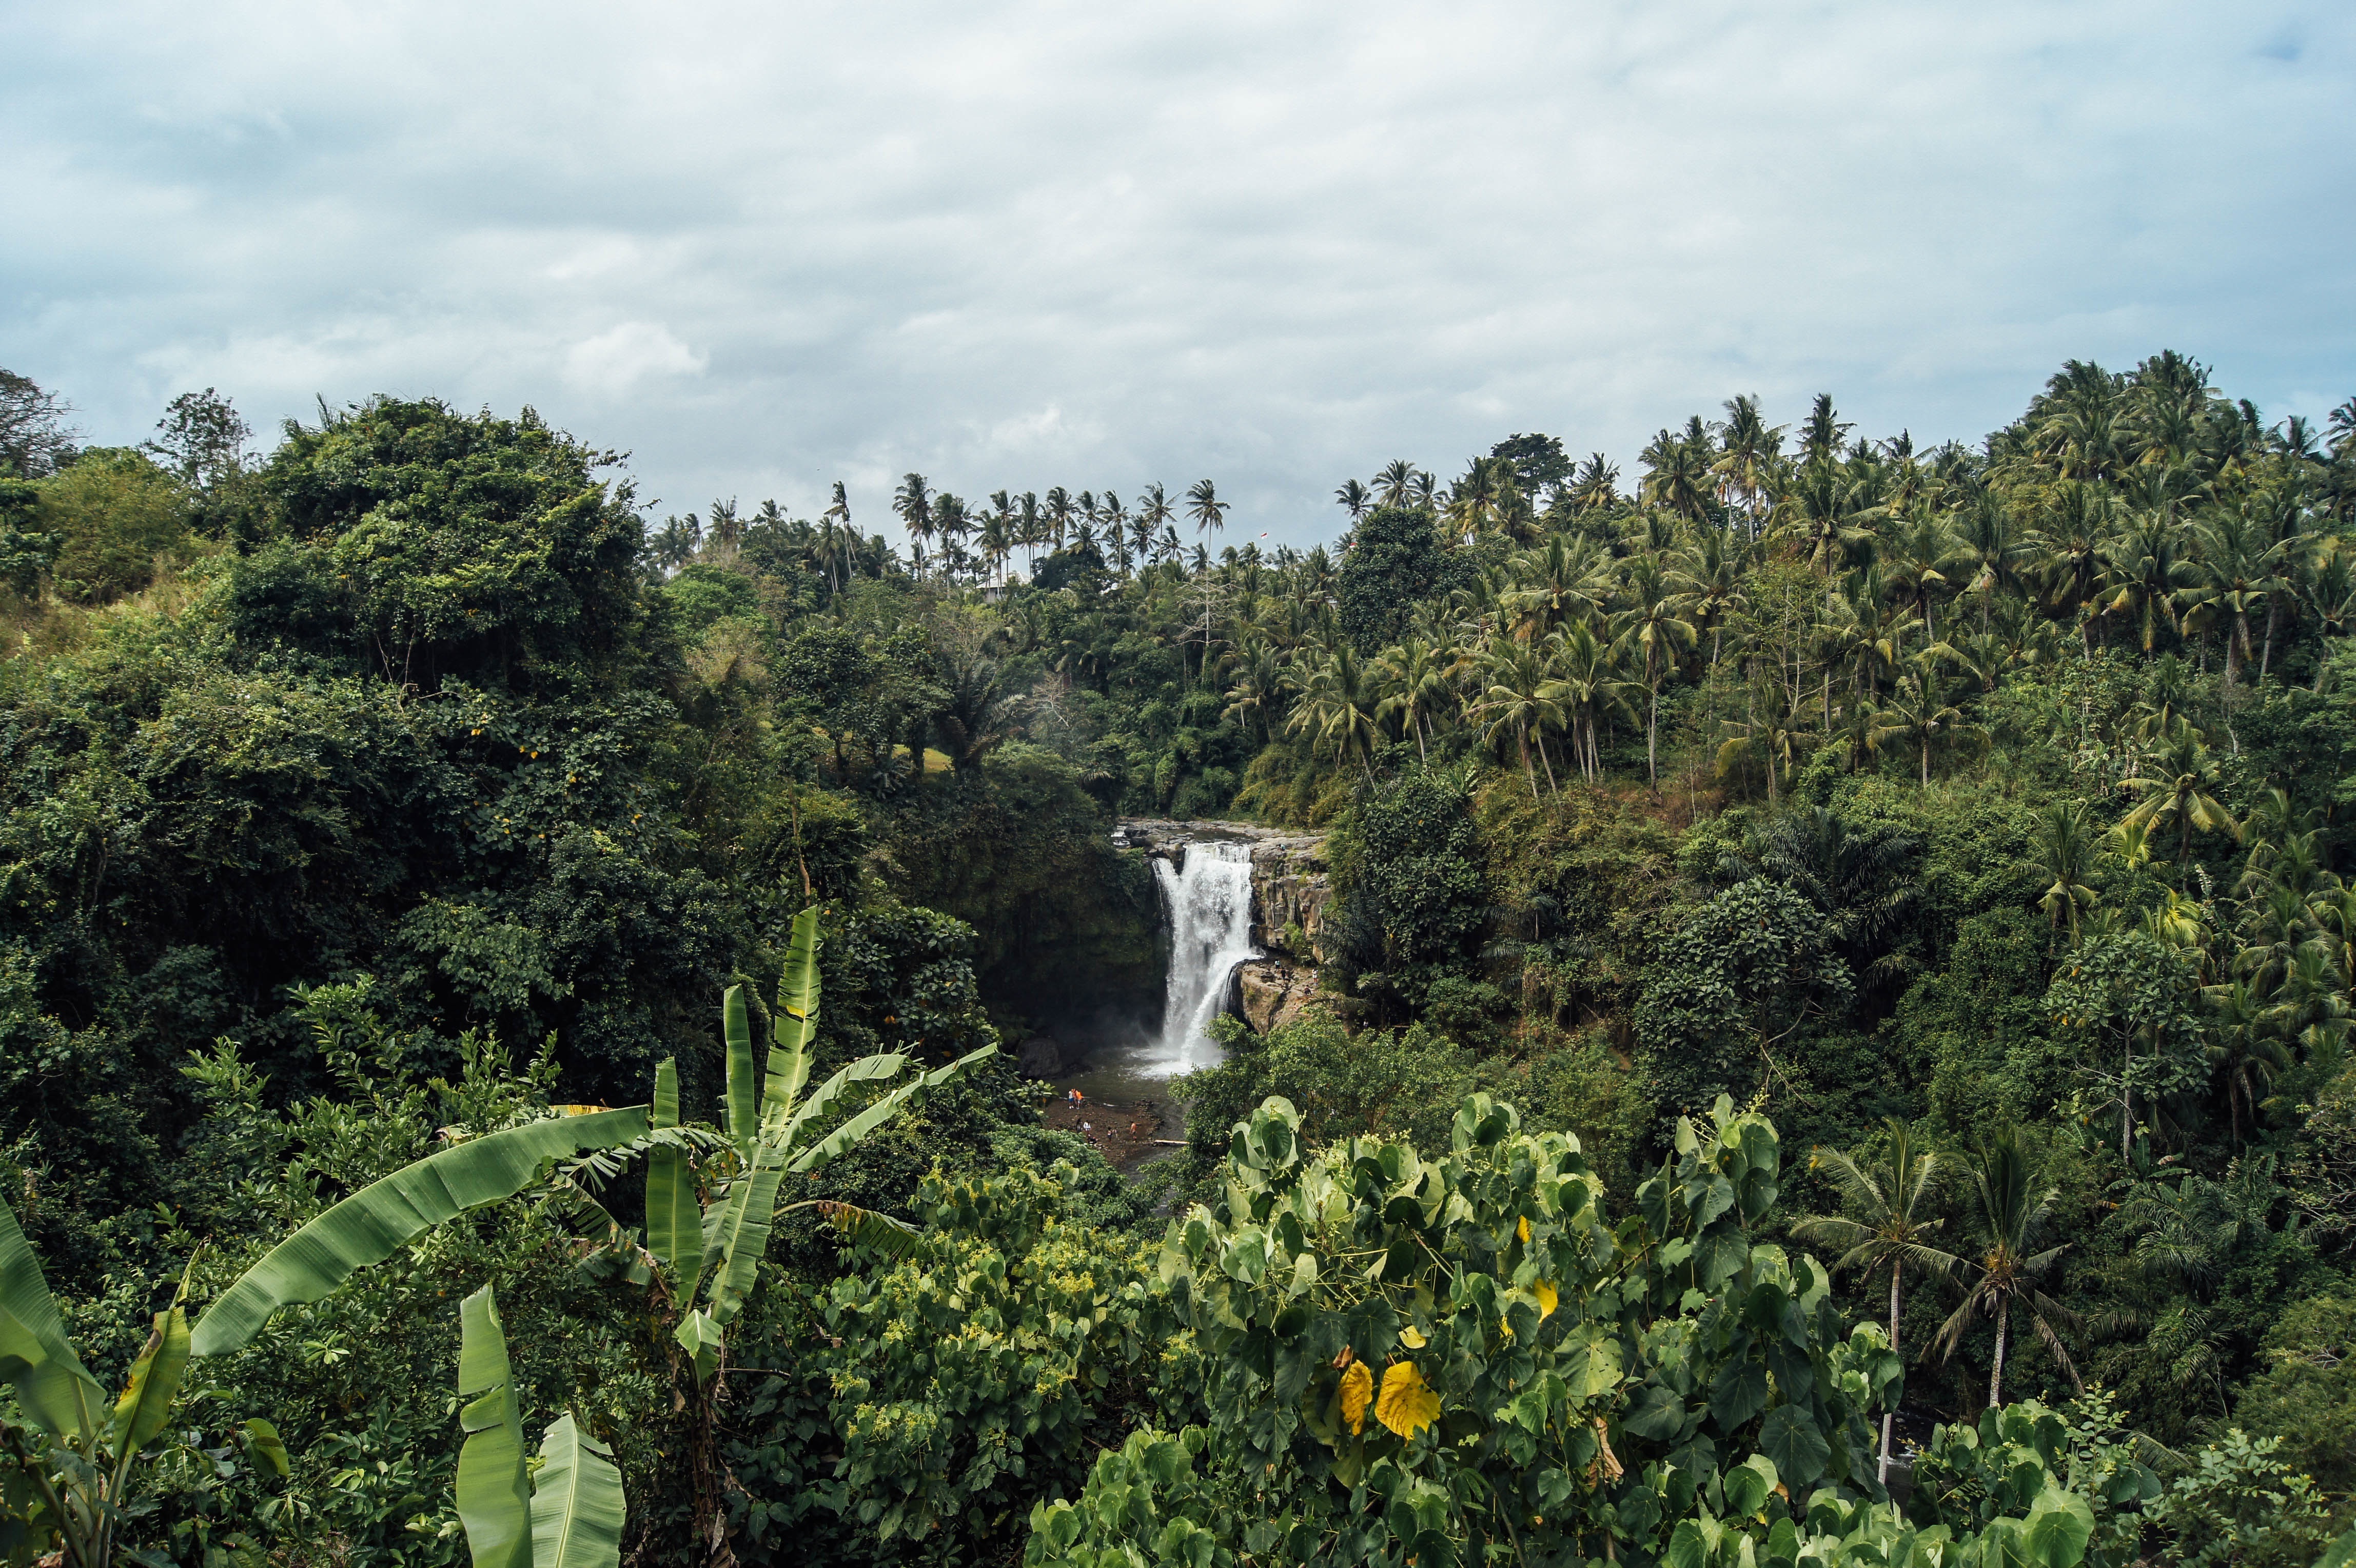
coast, tree, nature, forest, waterfall, hill, jungle, scenic, tropical, natural, scenery, botanical, greenery, rocks, vegetation, rainforest, plantation, habitat, tropics, ecosystem, coconut trees, rural area, natural environment